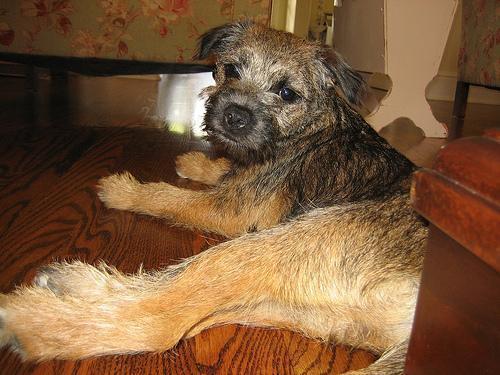
Border_terrier